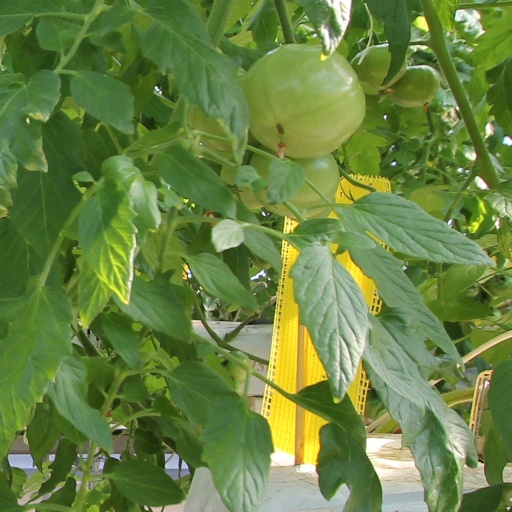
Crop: tomato